Les Pechs-du-Vers

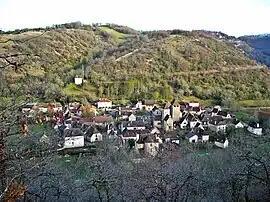
A general view of Saint-Martin

Les Pechs-du-Vers is a commune in the department of Lot, southern France. The municipality was established on 1 January 2016 by merger of the former communes of Saint-Cernin and Saint-Martin-de-Vers.